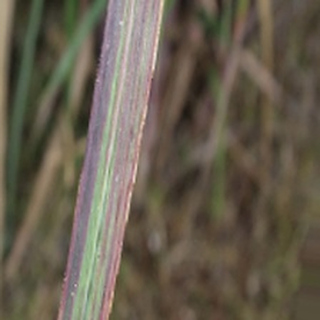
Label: sugarcane_bacterial_blight